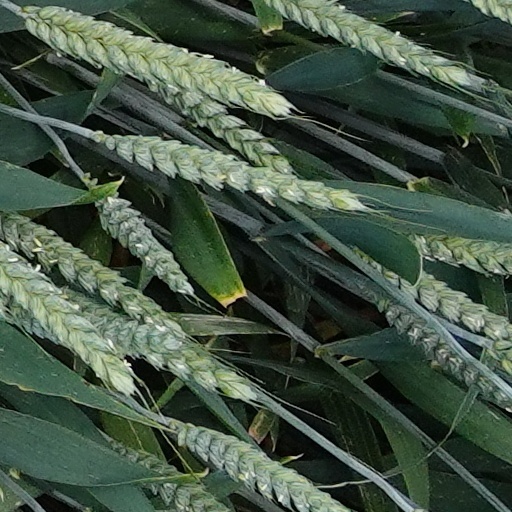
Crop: wheat